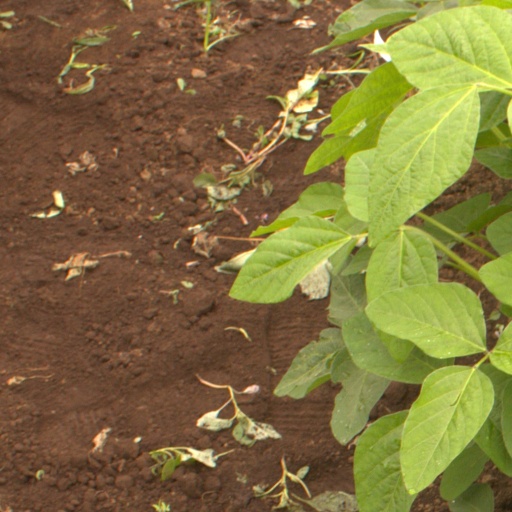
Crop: soybean